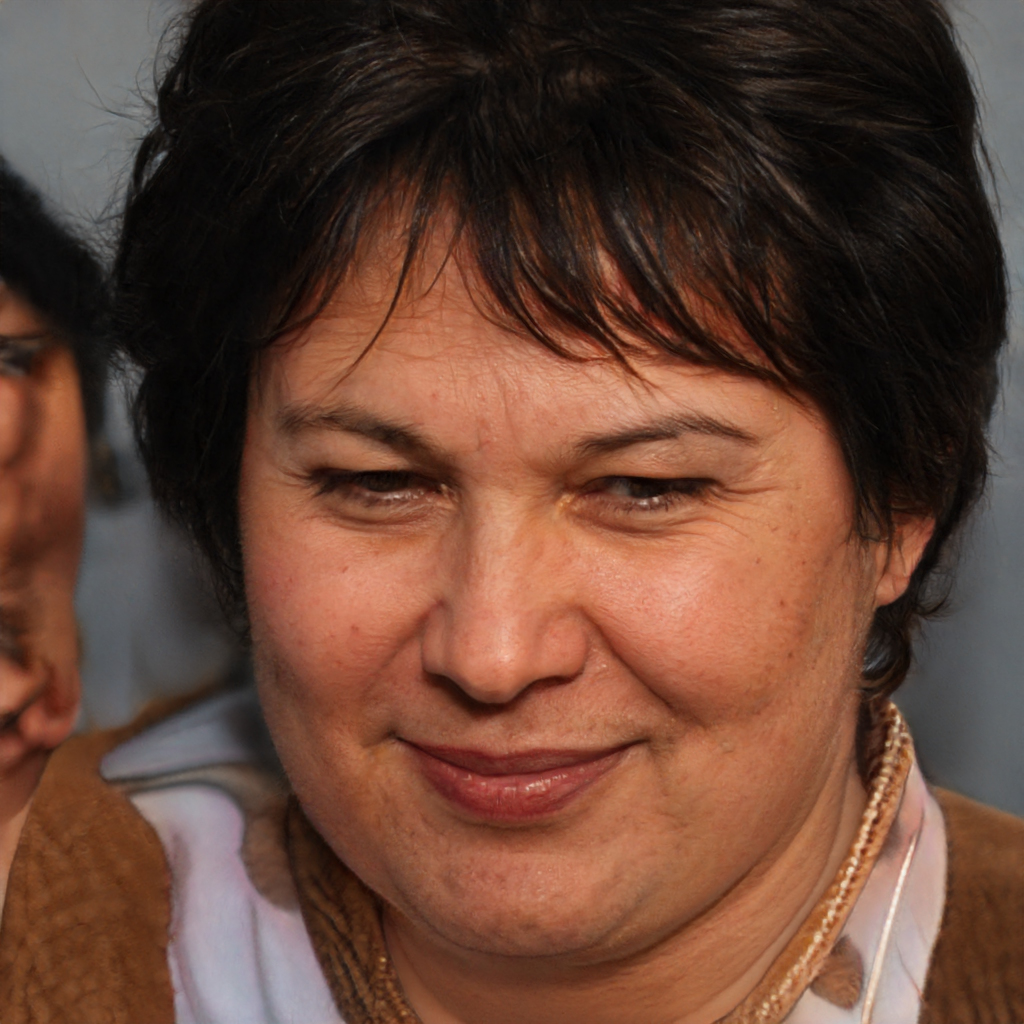
Label: Colored